Holocaust denial

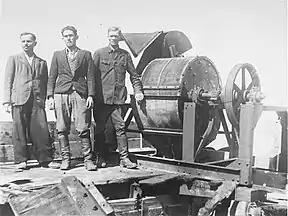
Members of a "Sonderkommando" 1005 unit pose next to a bone-crushing machine in the Janowska concentration camp (photo taken in August 1944, after camp's liberation).

While the Second World War was still underway, the Nazis had already formed a contingency plan that if defeat was imminent they would carry out the total destruction of German records. Historians have documented evidence that as Germany's defeat became imminent and Nazi leaders realized they would most likely be captured and brought to trial, great effort was made to destroy all evidence of mass extermination. Heinrich Himmler instructed his camp commandants to destroy records, crematoria, and other signs of mass extermination. As one of many examples, the bodies of the 25,000 mostly Latvian Jews whom Friedrich Jeckeln and the soldiers under his command had shot at Rumbula (near Riga) in late 1941 were dug up and burned in 1943. Similar operations were undertaken at Belzec, Treblinka and other death camps.